The Duellists

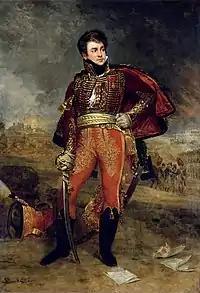
François Fournier-Sarlovèze, the basis for Feraud

Scott initially hired Gerald Vaughan-Hughes to write a story about Guy Fawkes and the 1605 Gunpowder Plot, but when financing fell through, Vaughan-Hughes adapted the screenplay from the 1907 novella "The Duel" by British-Polish writer Joseph Conrad. The genesis of Conrad's story were the real duels during the Napoleonic era between two officers in France's "Grande Armée", Pierre Dupont de l'Étang and François Fournier-Sarlovèze, who became D’Hubert and Feraud in "The Duel". In "The Encyclopedia of the Sword", Nick Evangelista wrote: